Hiribya

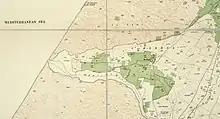
Hiribya 1931 1:20,000

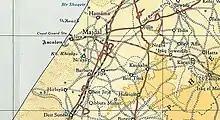
Hiribya 1945 1:250,000

In the 1922 census of Palestine, conducted by the British mandate authorities, "Herbia" had a population of 1,037 inhabitants, consisting of 1031 Muslims and 6 Orthodox Christians, The population had increased in the 1931 census to 1,520; 1,510 Muslims and 10 Christians, in 234 houses. Hirbiya had a mosque and elementary school, both located in the village center. The school opened in 1922 and had an enrollment of 124 students in the 1940s.